Konrad Hubert

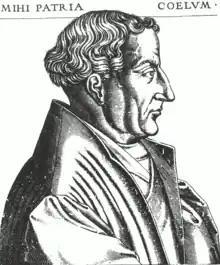
Martin Bucer at the age of 53, engraving by René Boyvin

After the battle at Kappel am Albis, Oecolampadius recommended him to his friend Martin Bucer who accepted him as his assistant (diaconus) in Strasbourg at St. Thomas. When Bucer was on his frequent travels, Hubert stepped in for him. Hubert worked for Bucer dutifully for 18 years. It was part of his job to make Bucer's ideas and concepts readable, because Bucer's handwriting was difficult to read. When Bucer left his post in 1549 and fled to England, Johann Marbach introduced Lutheranism. Hubert did not agree, he was expelled from the "Kirchenkonvent" in 1562 and was dismissed from St. Thomas in 1563. After that he worked as a free-lance preacher.